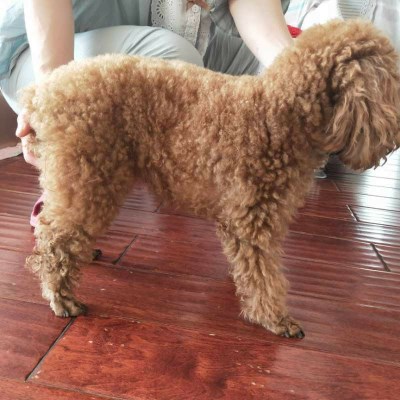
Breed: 7449-n000128-teddy